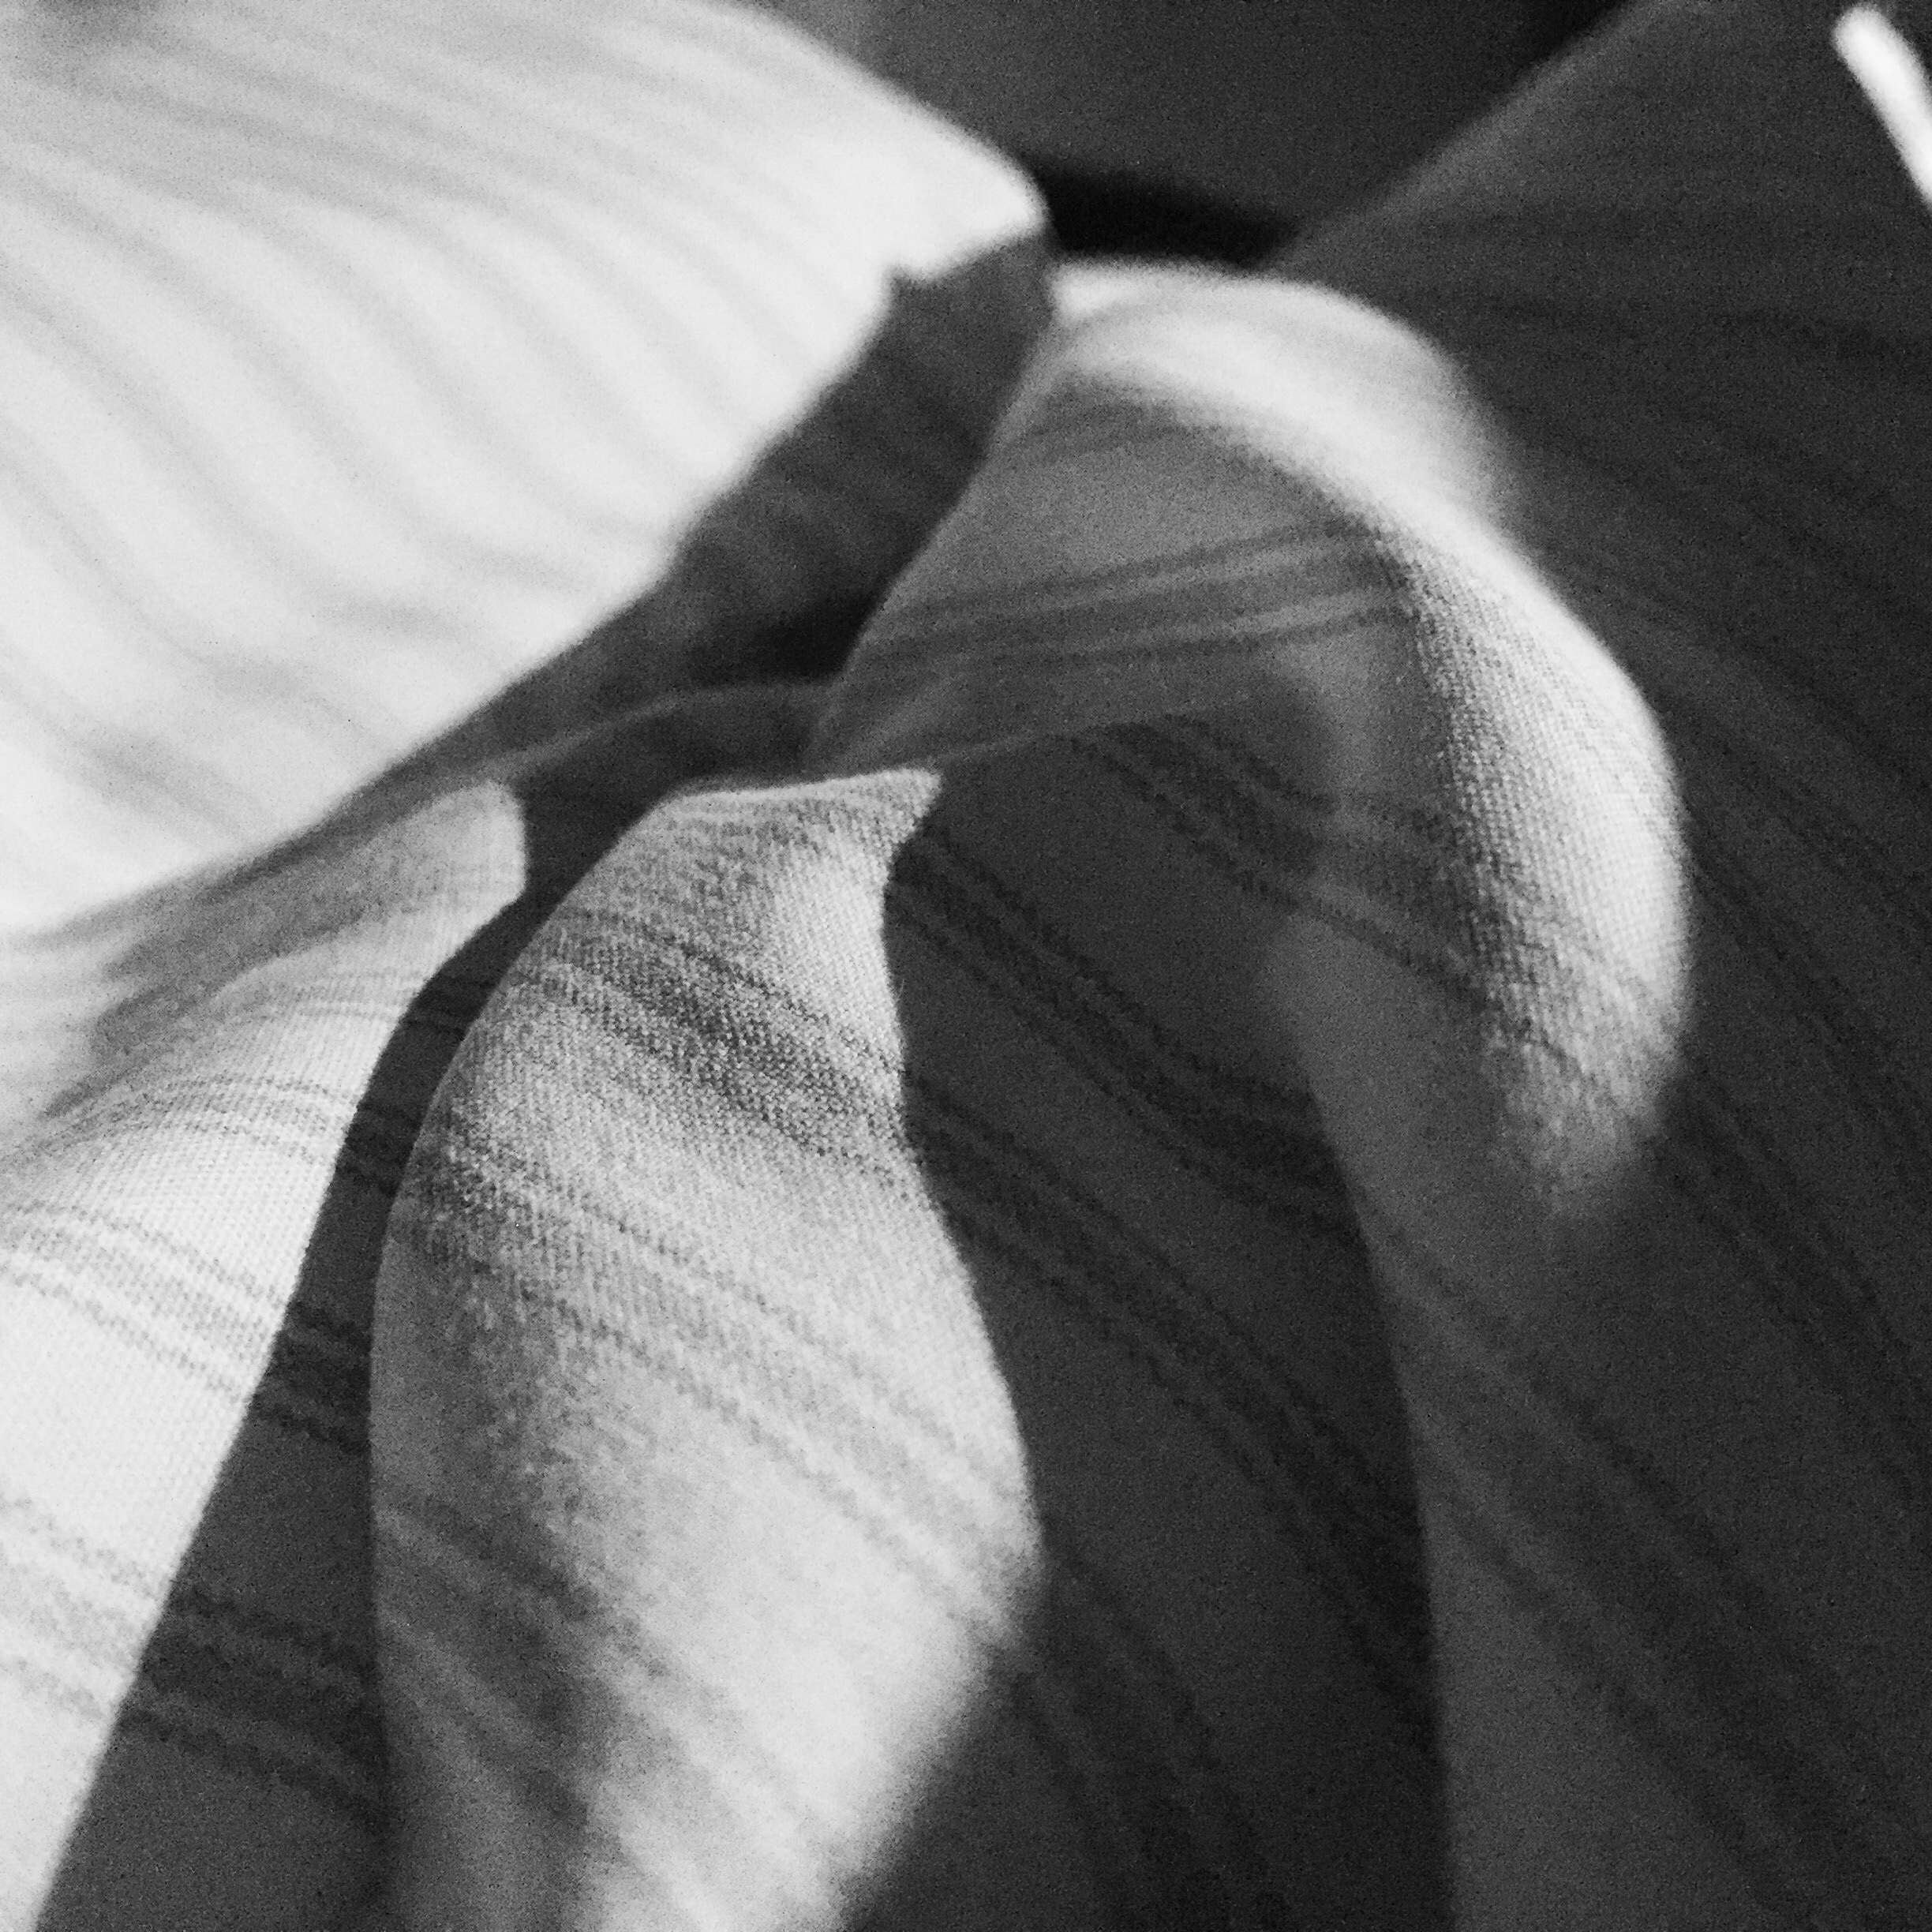
hand, wing, black and white, white, photography, texture, line, shadow, black, monochrome, arm, towel, close up, human body, textile, shadows, eye, stripes, photograph, organ, shape, coton, monochrome photography